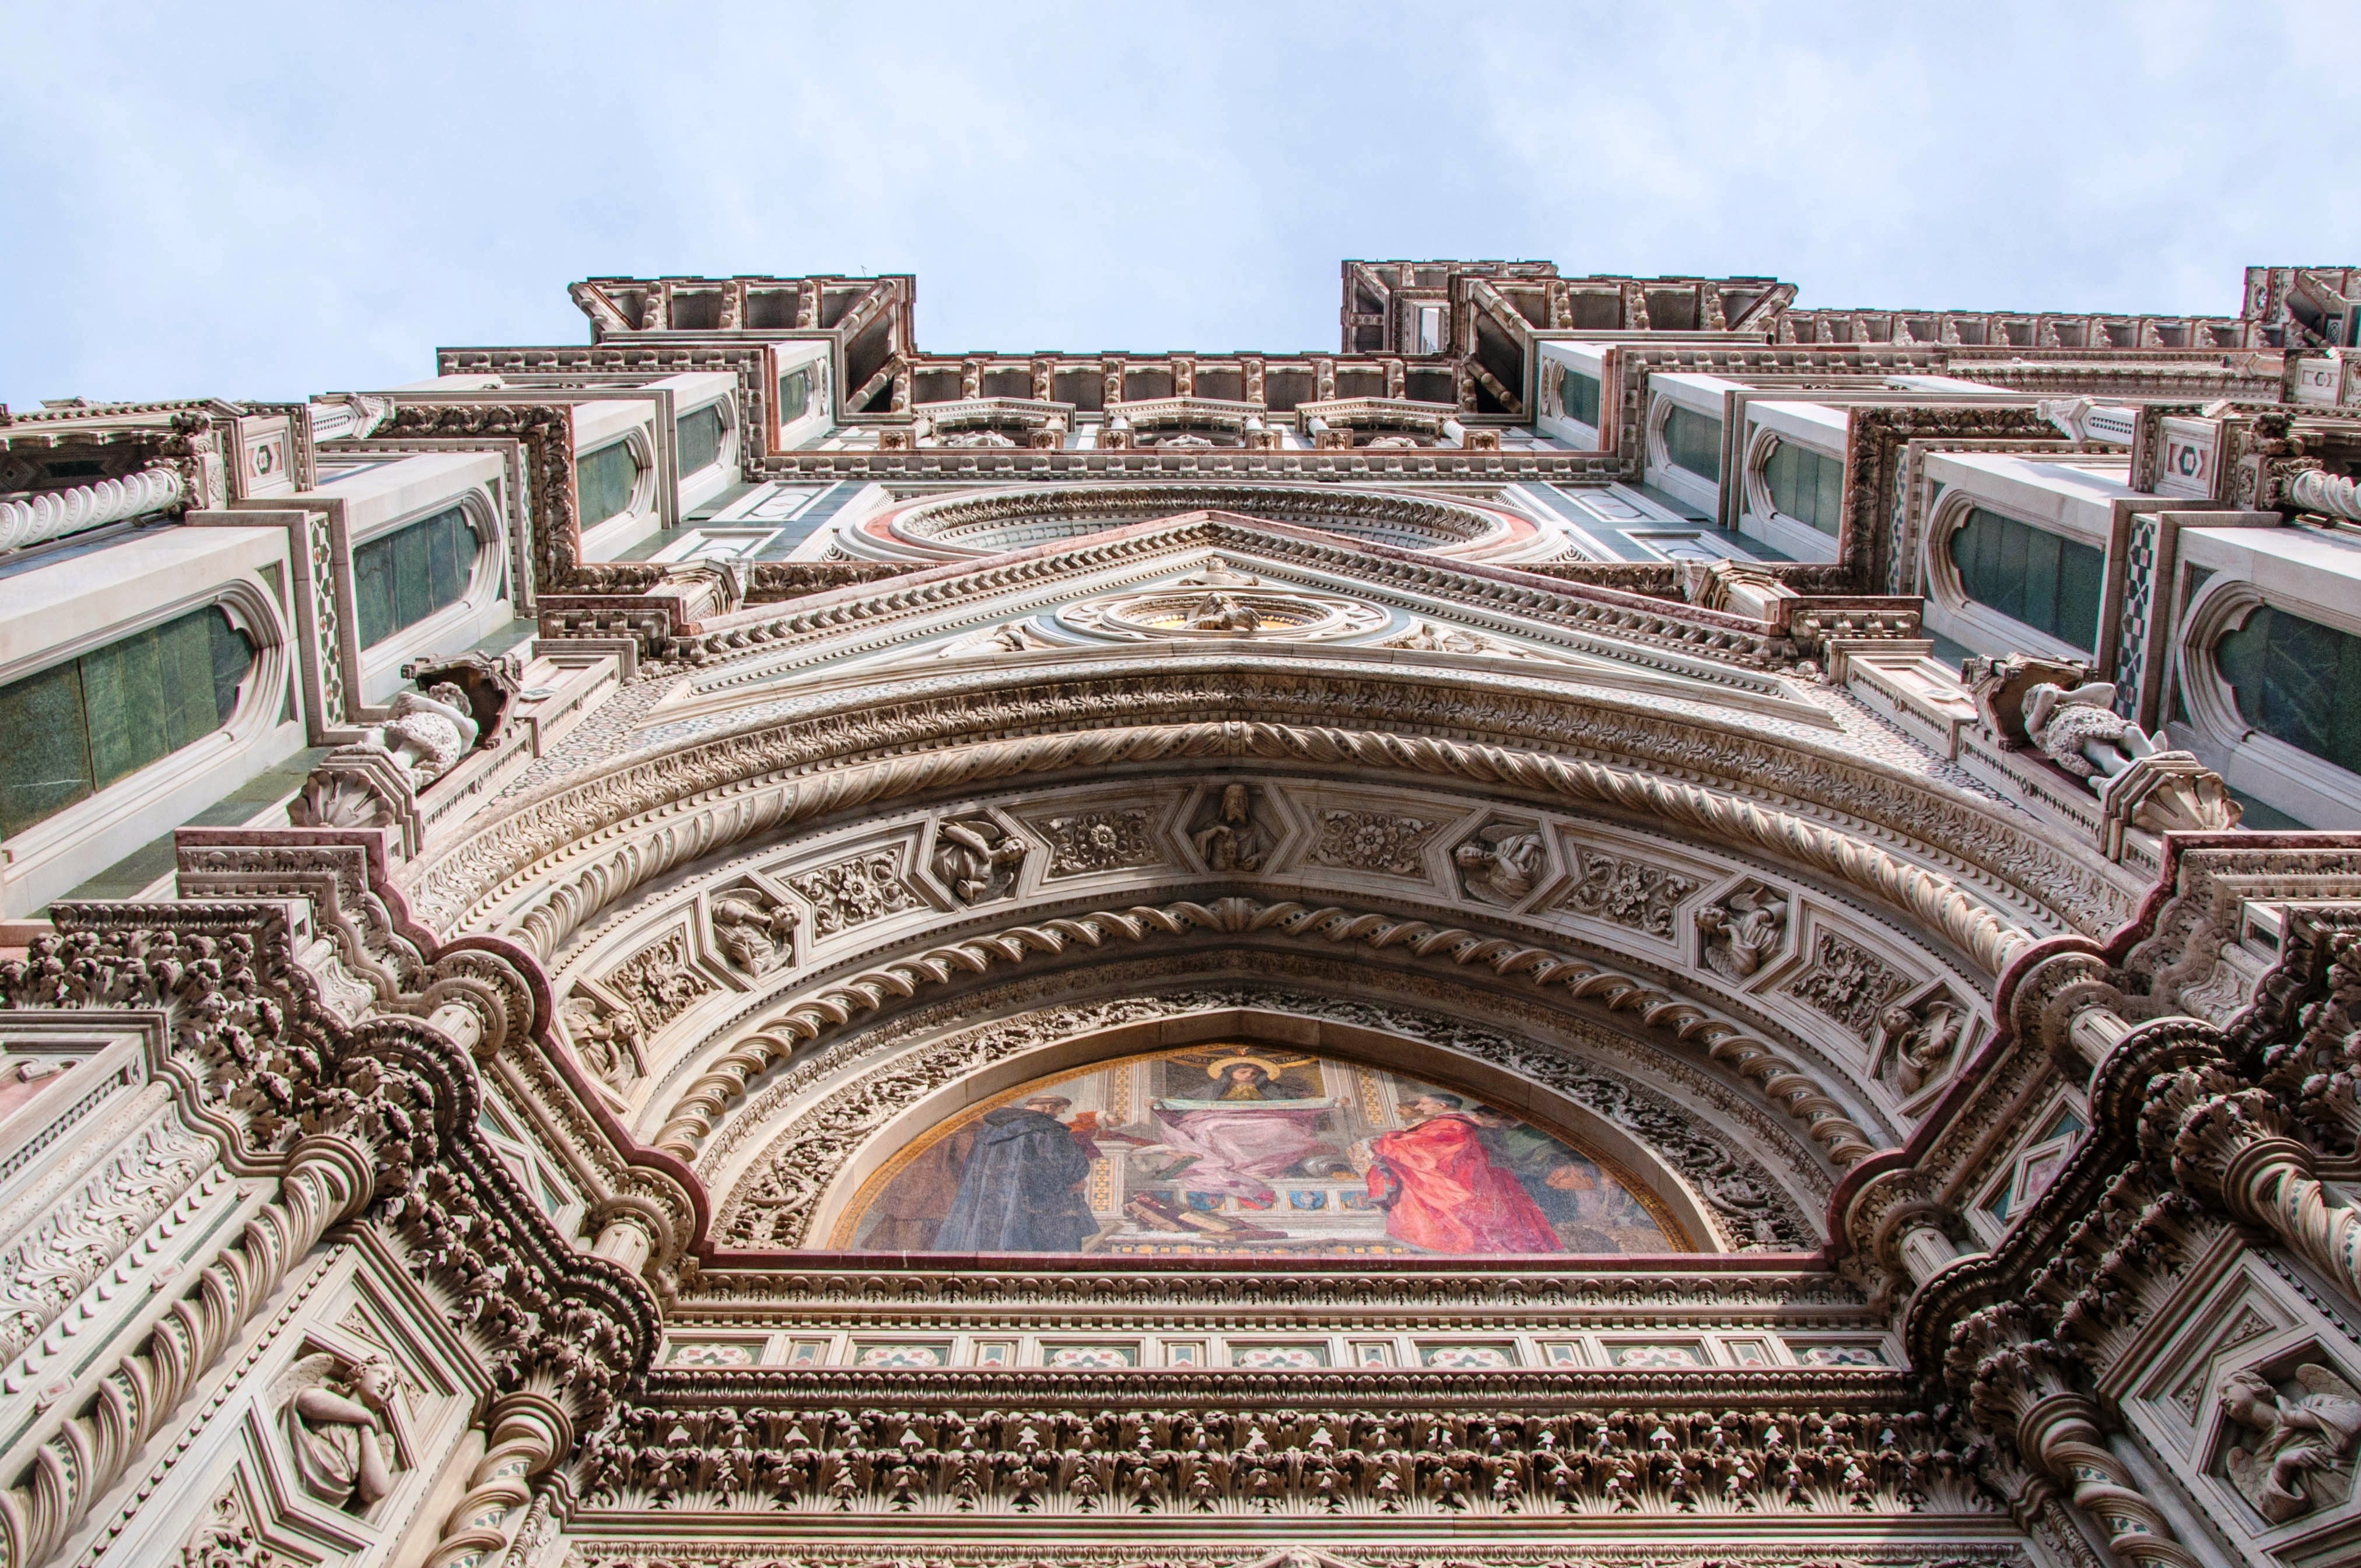
architecture, structure, building, palace, monument, arch, opera house, plaza, landmark, italy, tuscany, facade, art, basilica, dome, florence, duomo